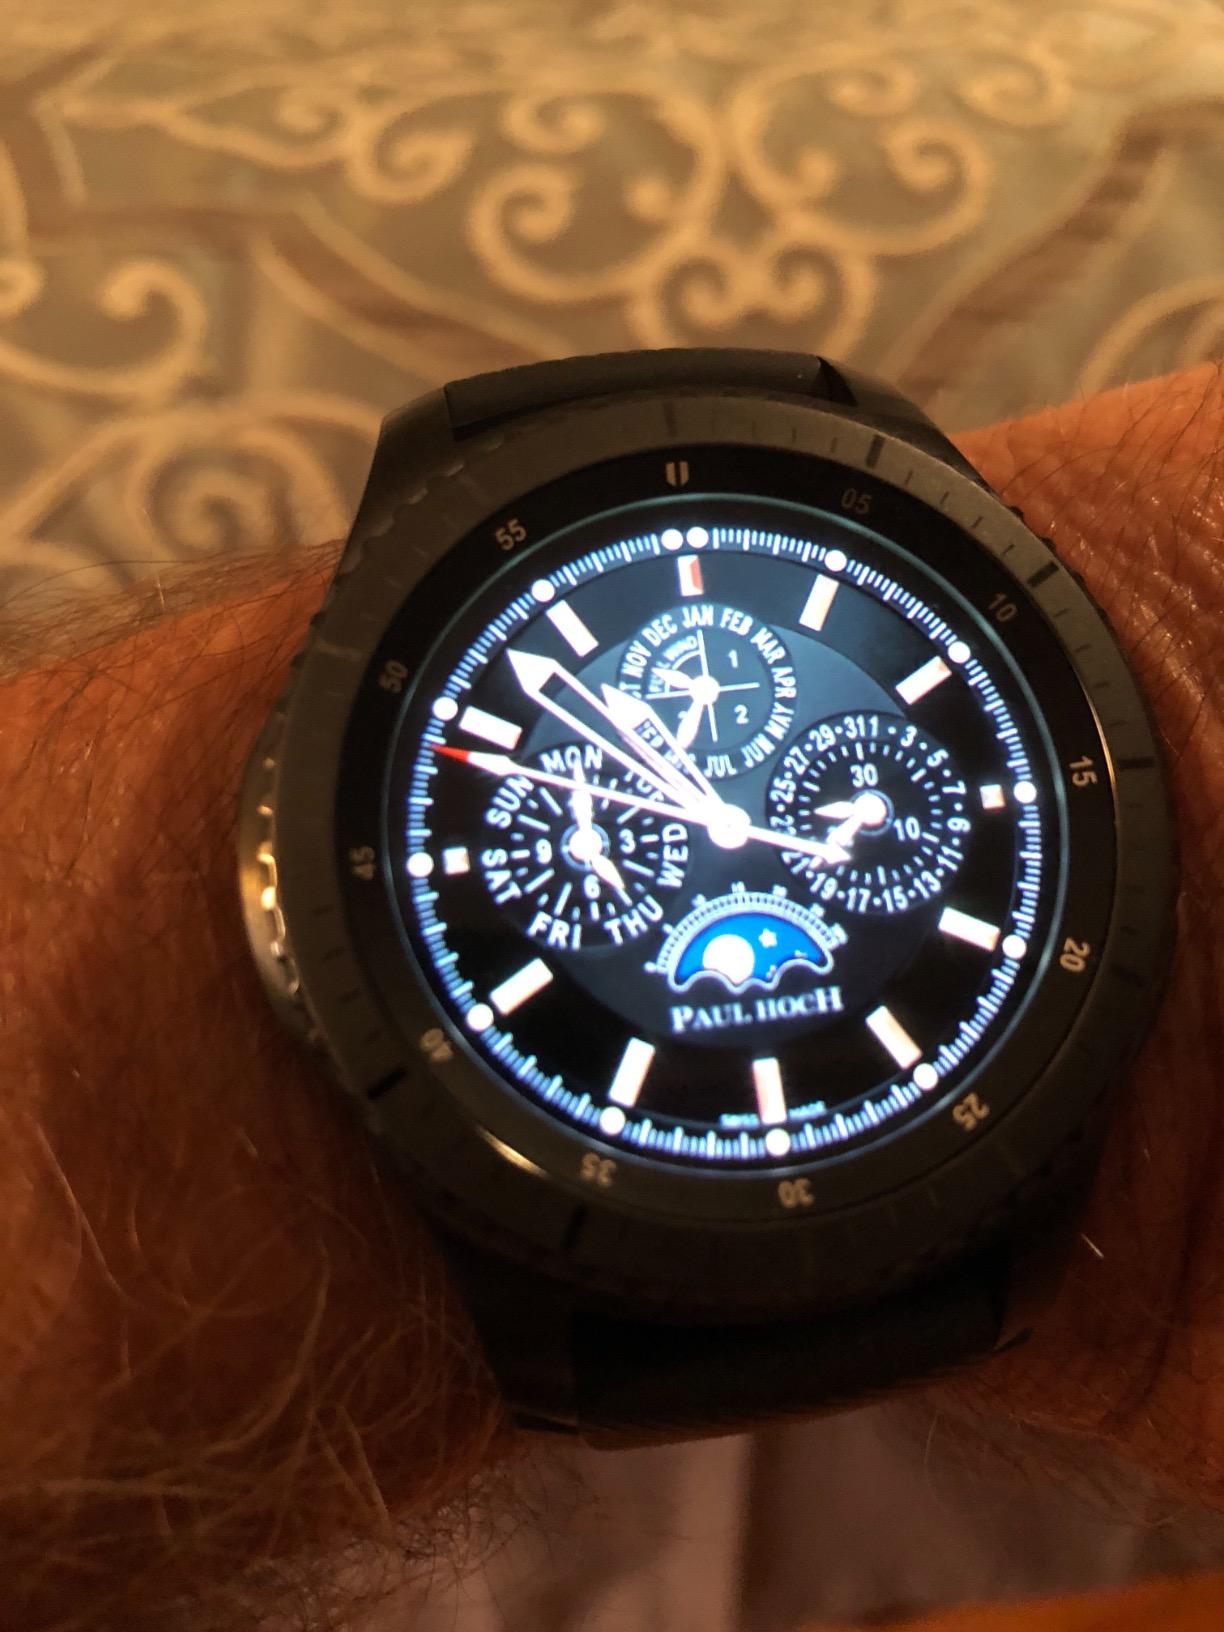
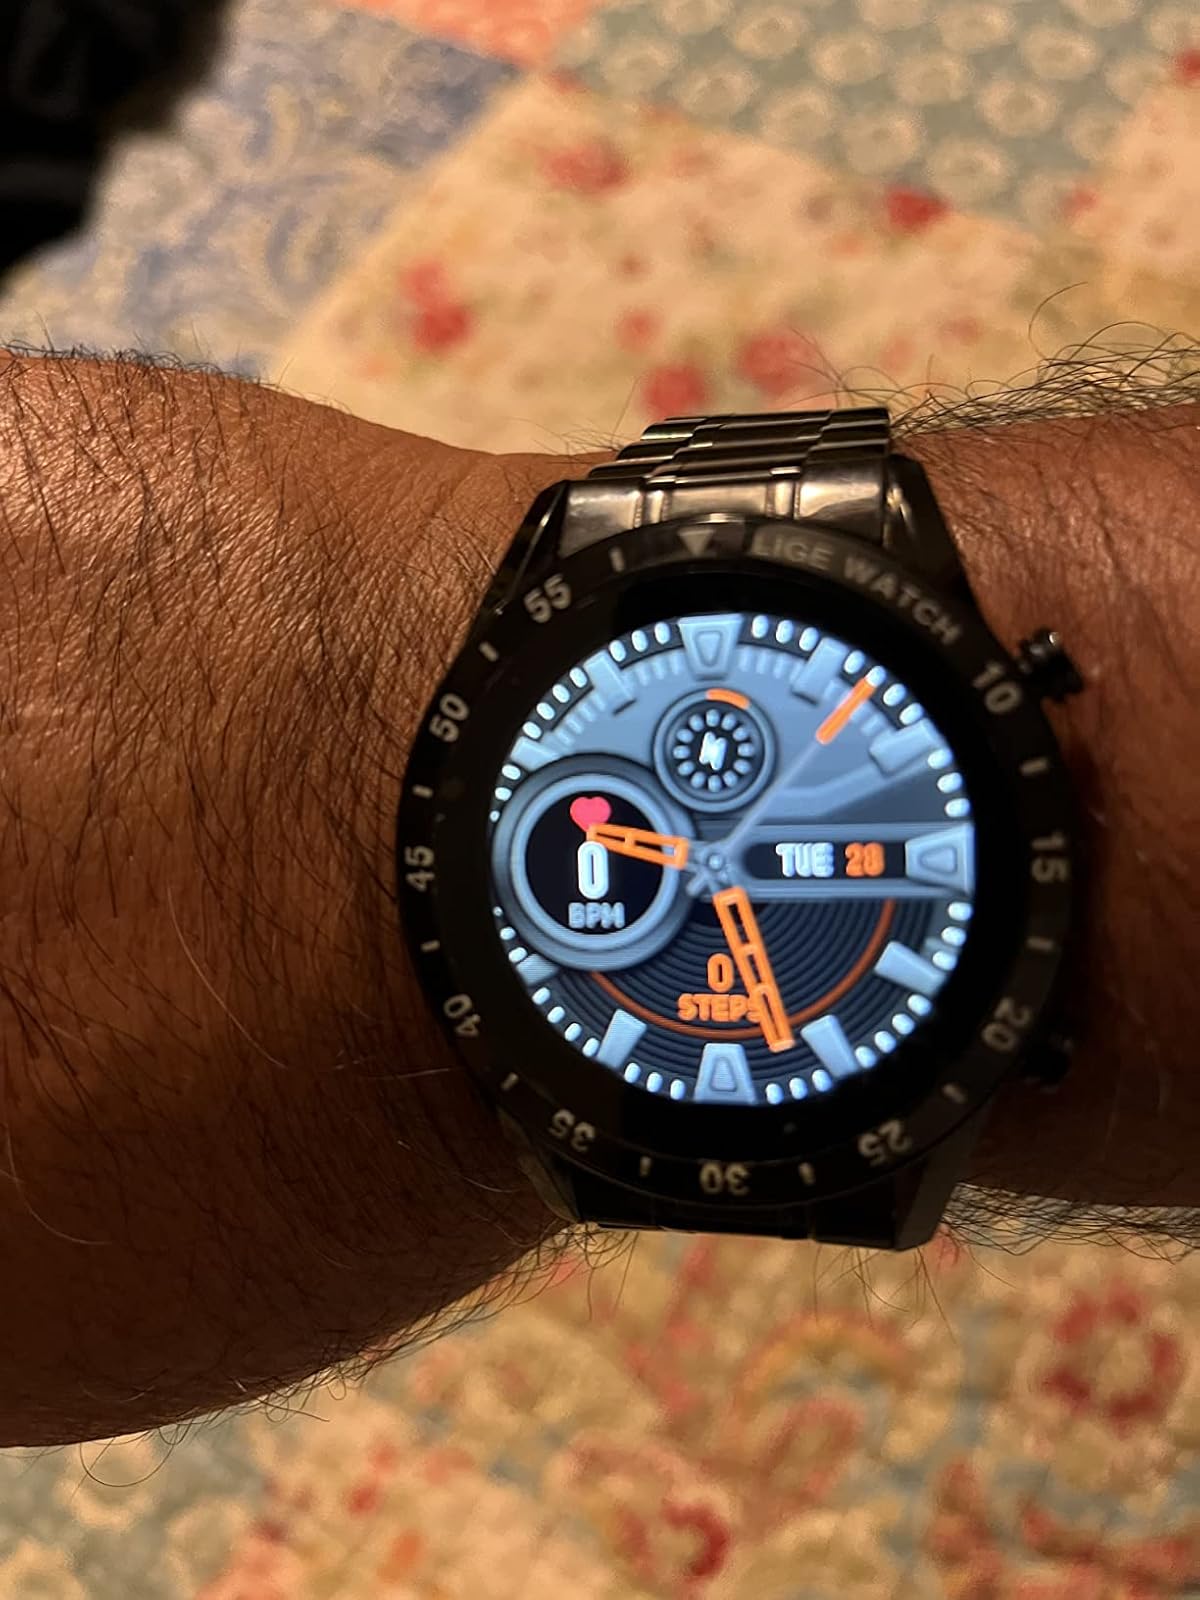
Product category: smartwatch
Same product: no